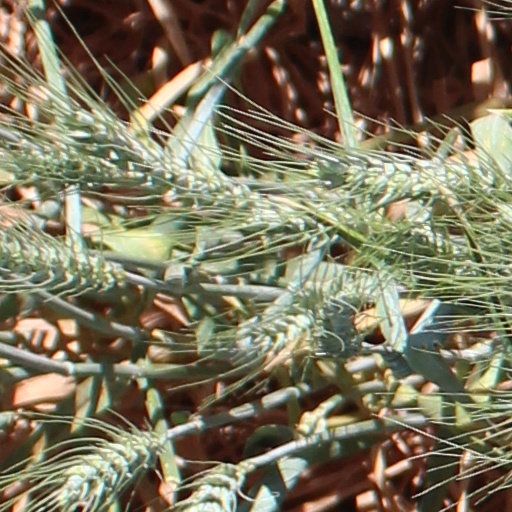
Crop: wheat